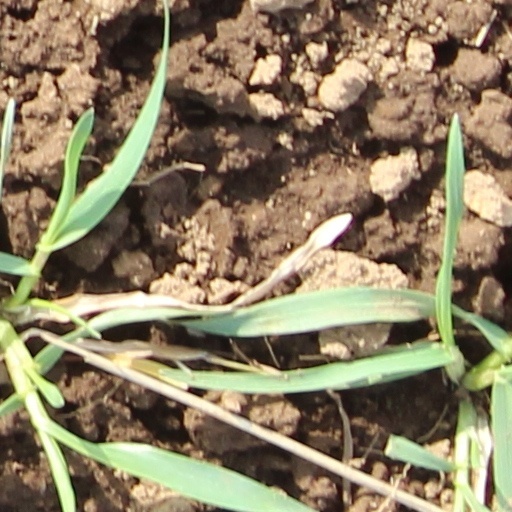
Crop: wheat